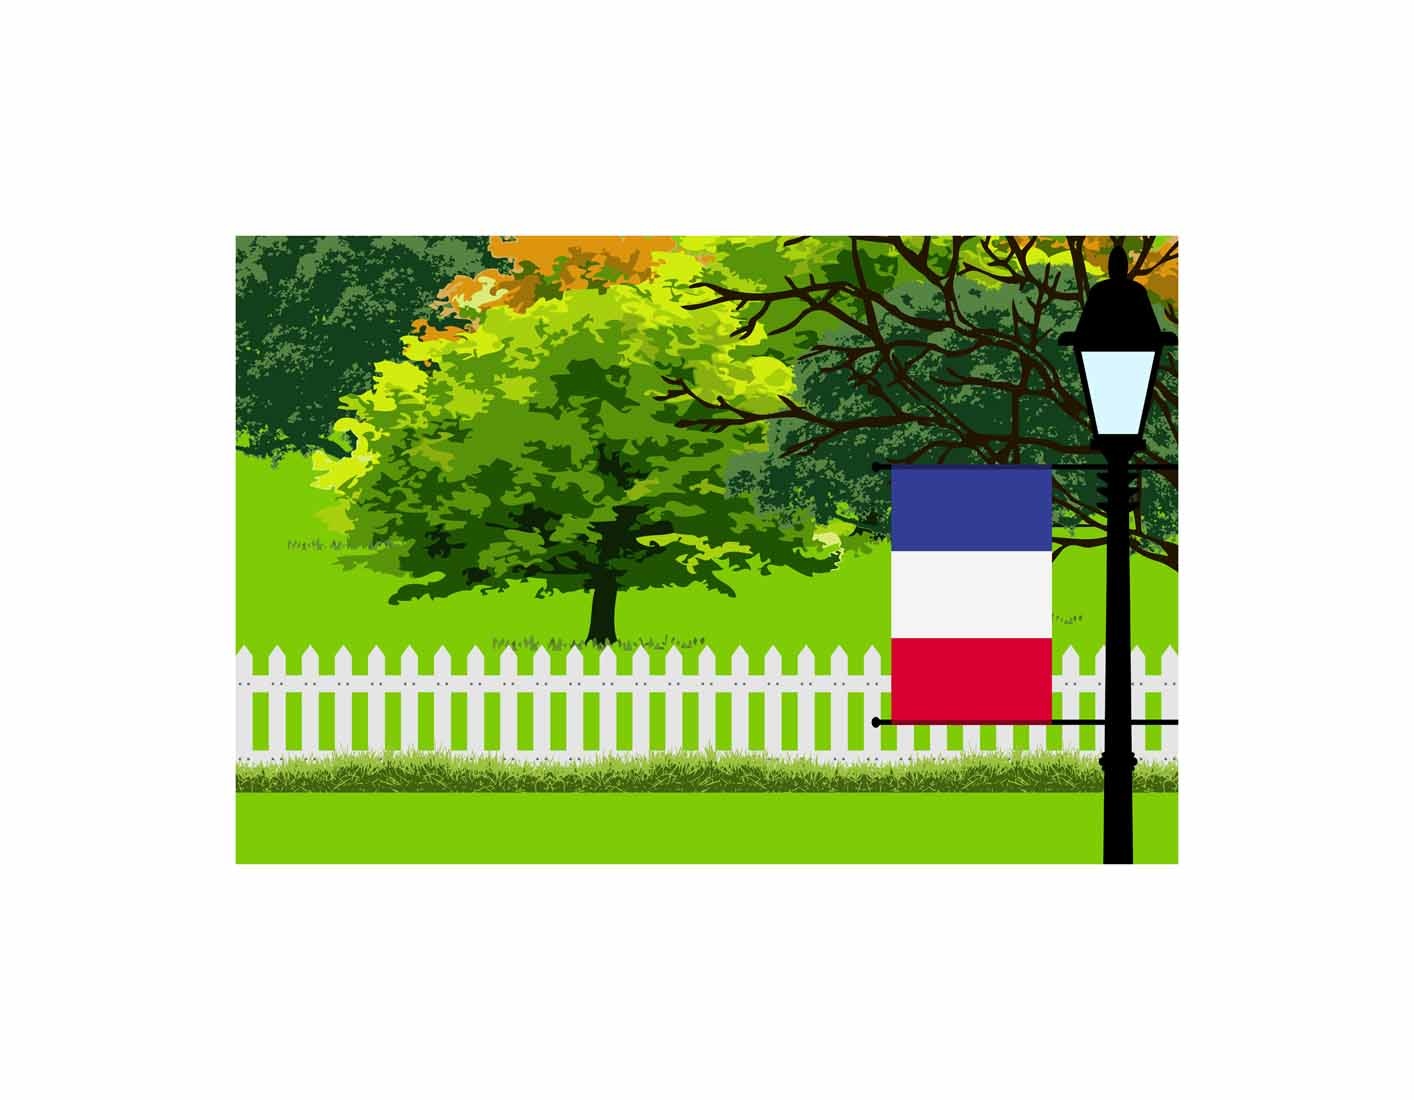
France Trees Street Lamp Vector Illustration
This 30 X 20 inches image is available for print in just any size of your choice and JPG format which makes it easy and compatible with various devices. Perfect choice for Home, Office, Park, Schools, and Public places. With a high-quality resolution of about 300 DPI. Download INSTANTLY after your purchase, edit, save, and send the file to your local printer
Brand: City Vectors
Category: Software > Digital Goods & Currency > Digital Artwork